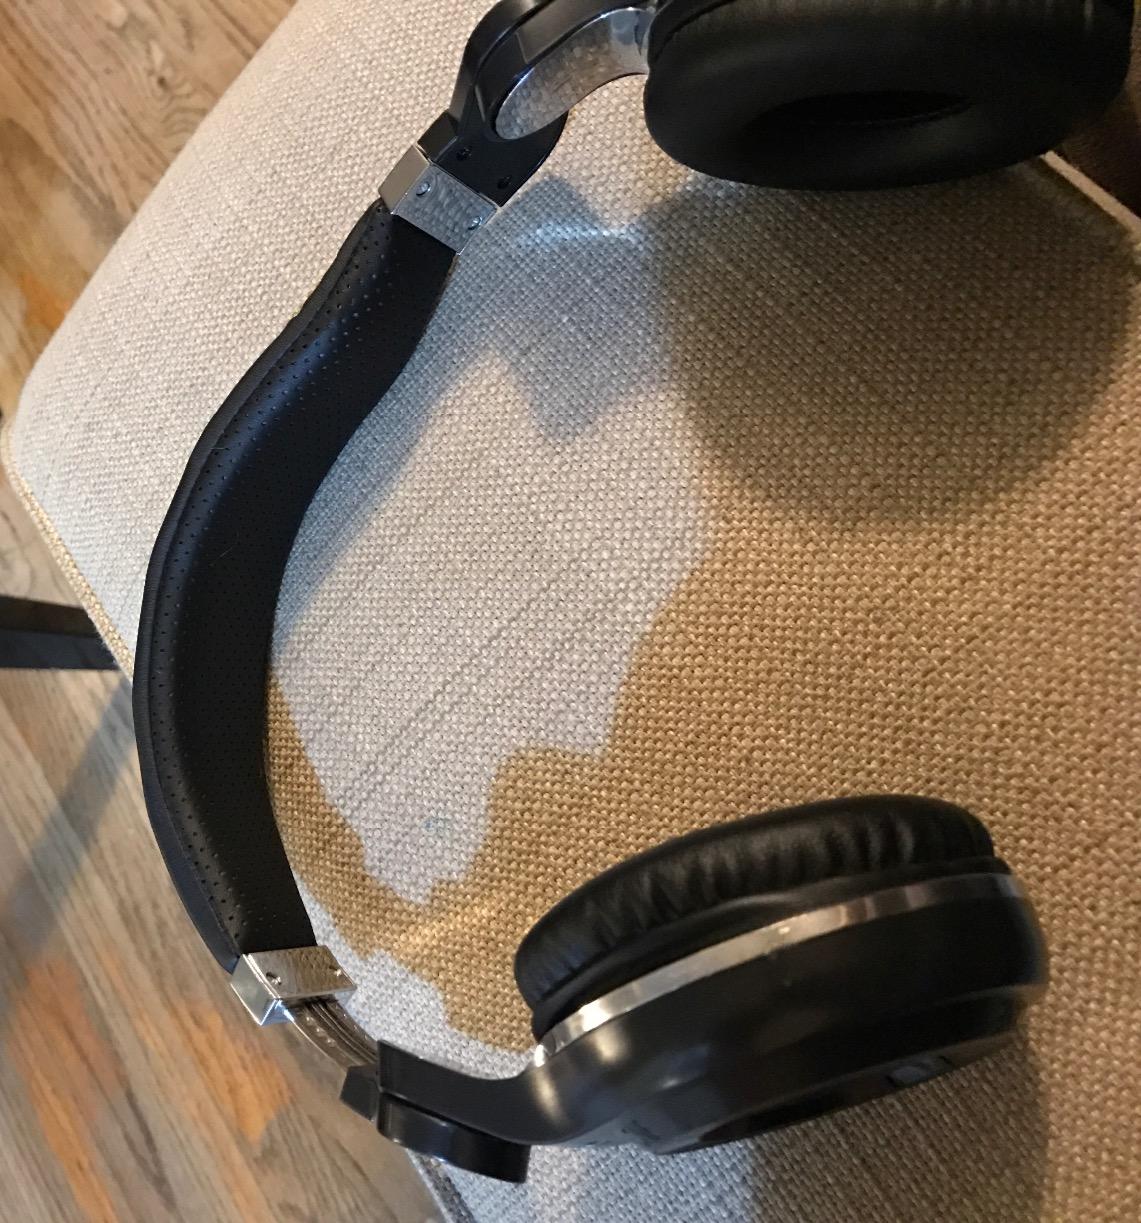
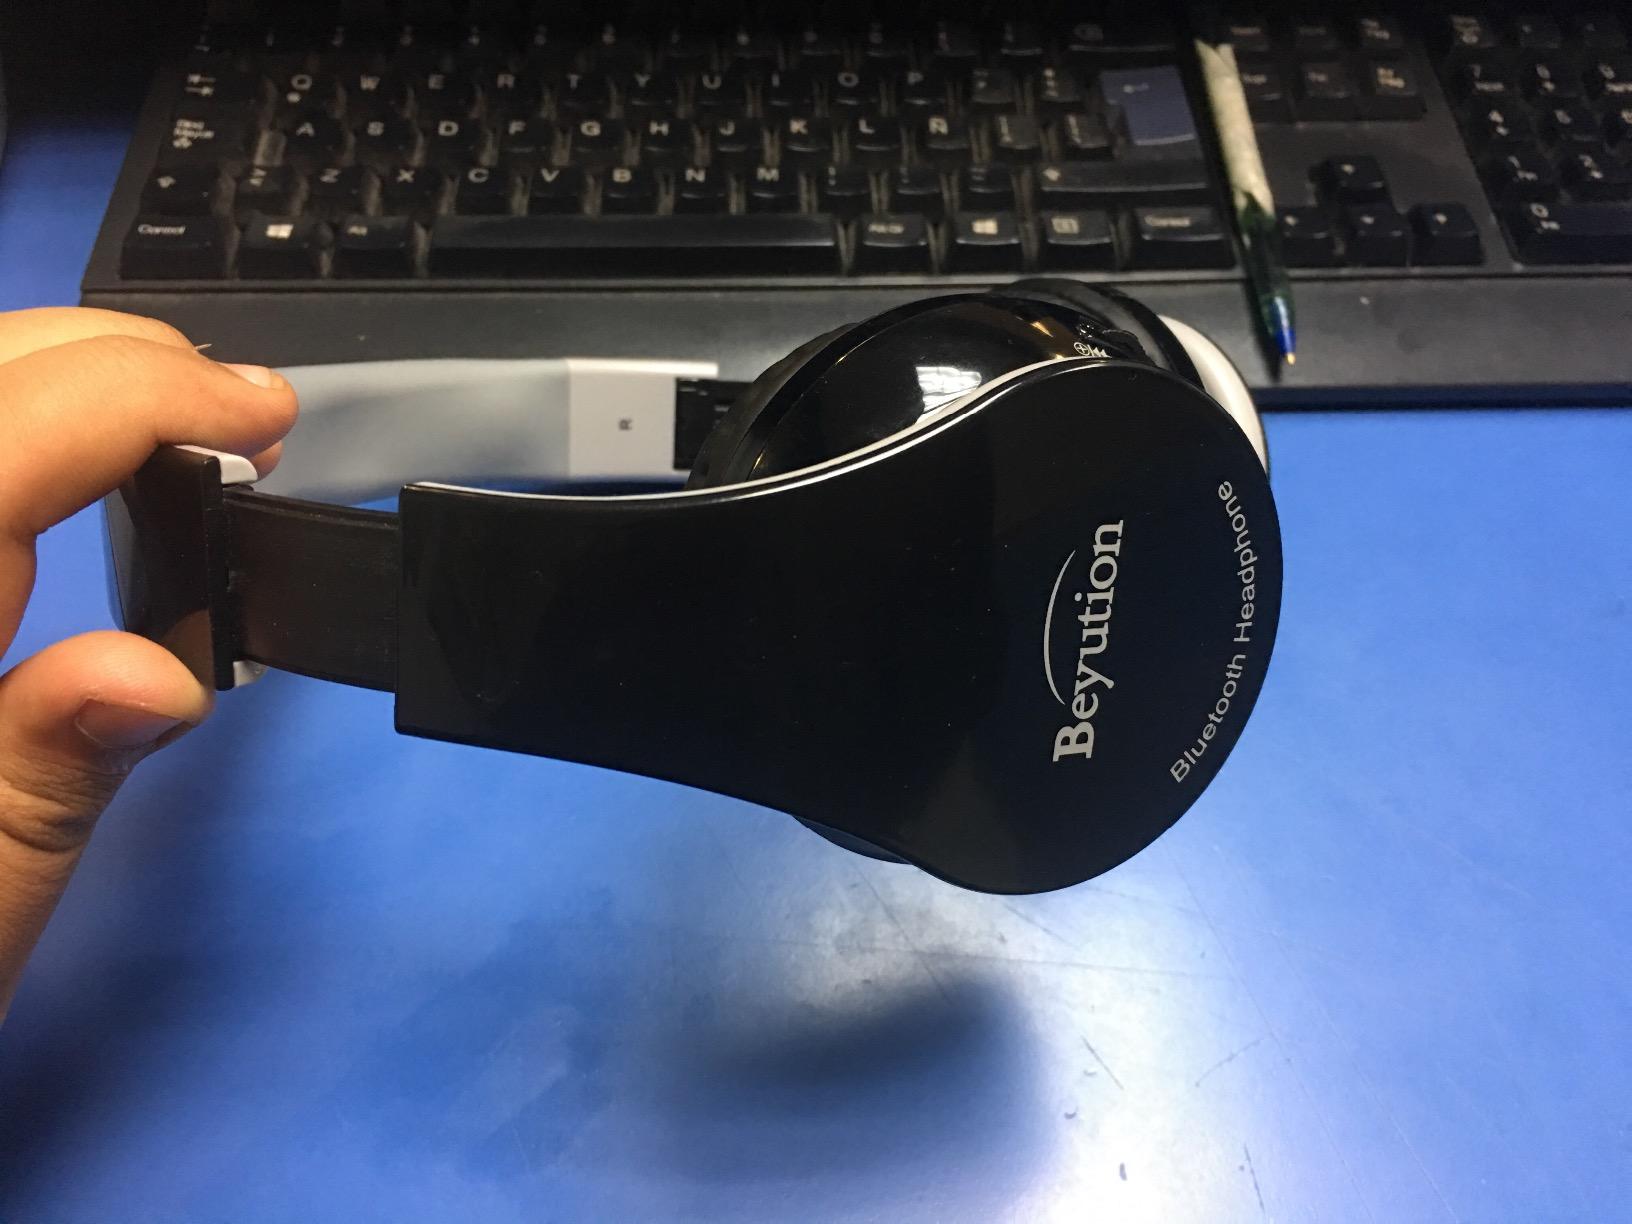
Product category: headphones
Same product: no